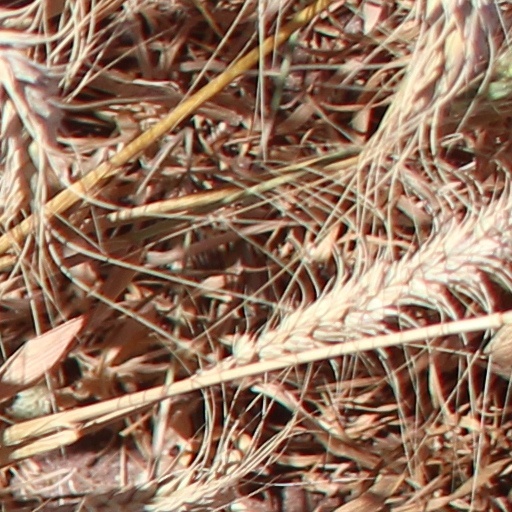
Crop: wheat